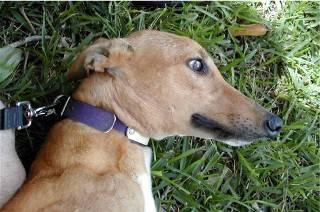
dog